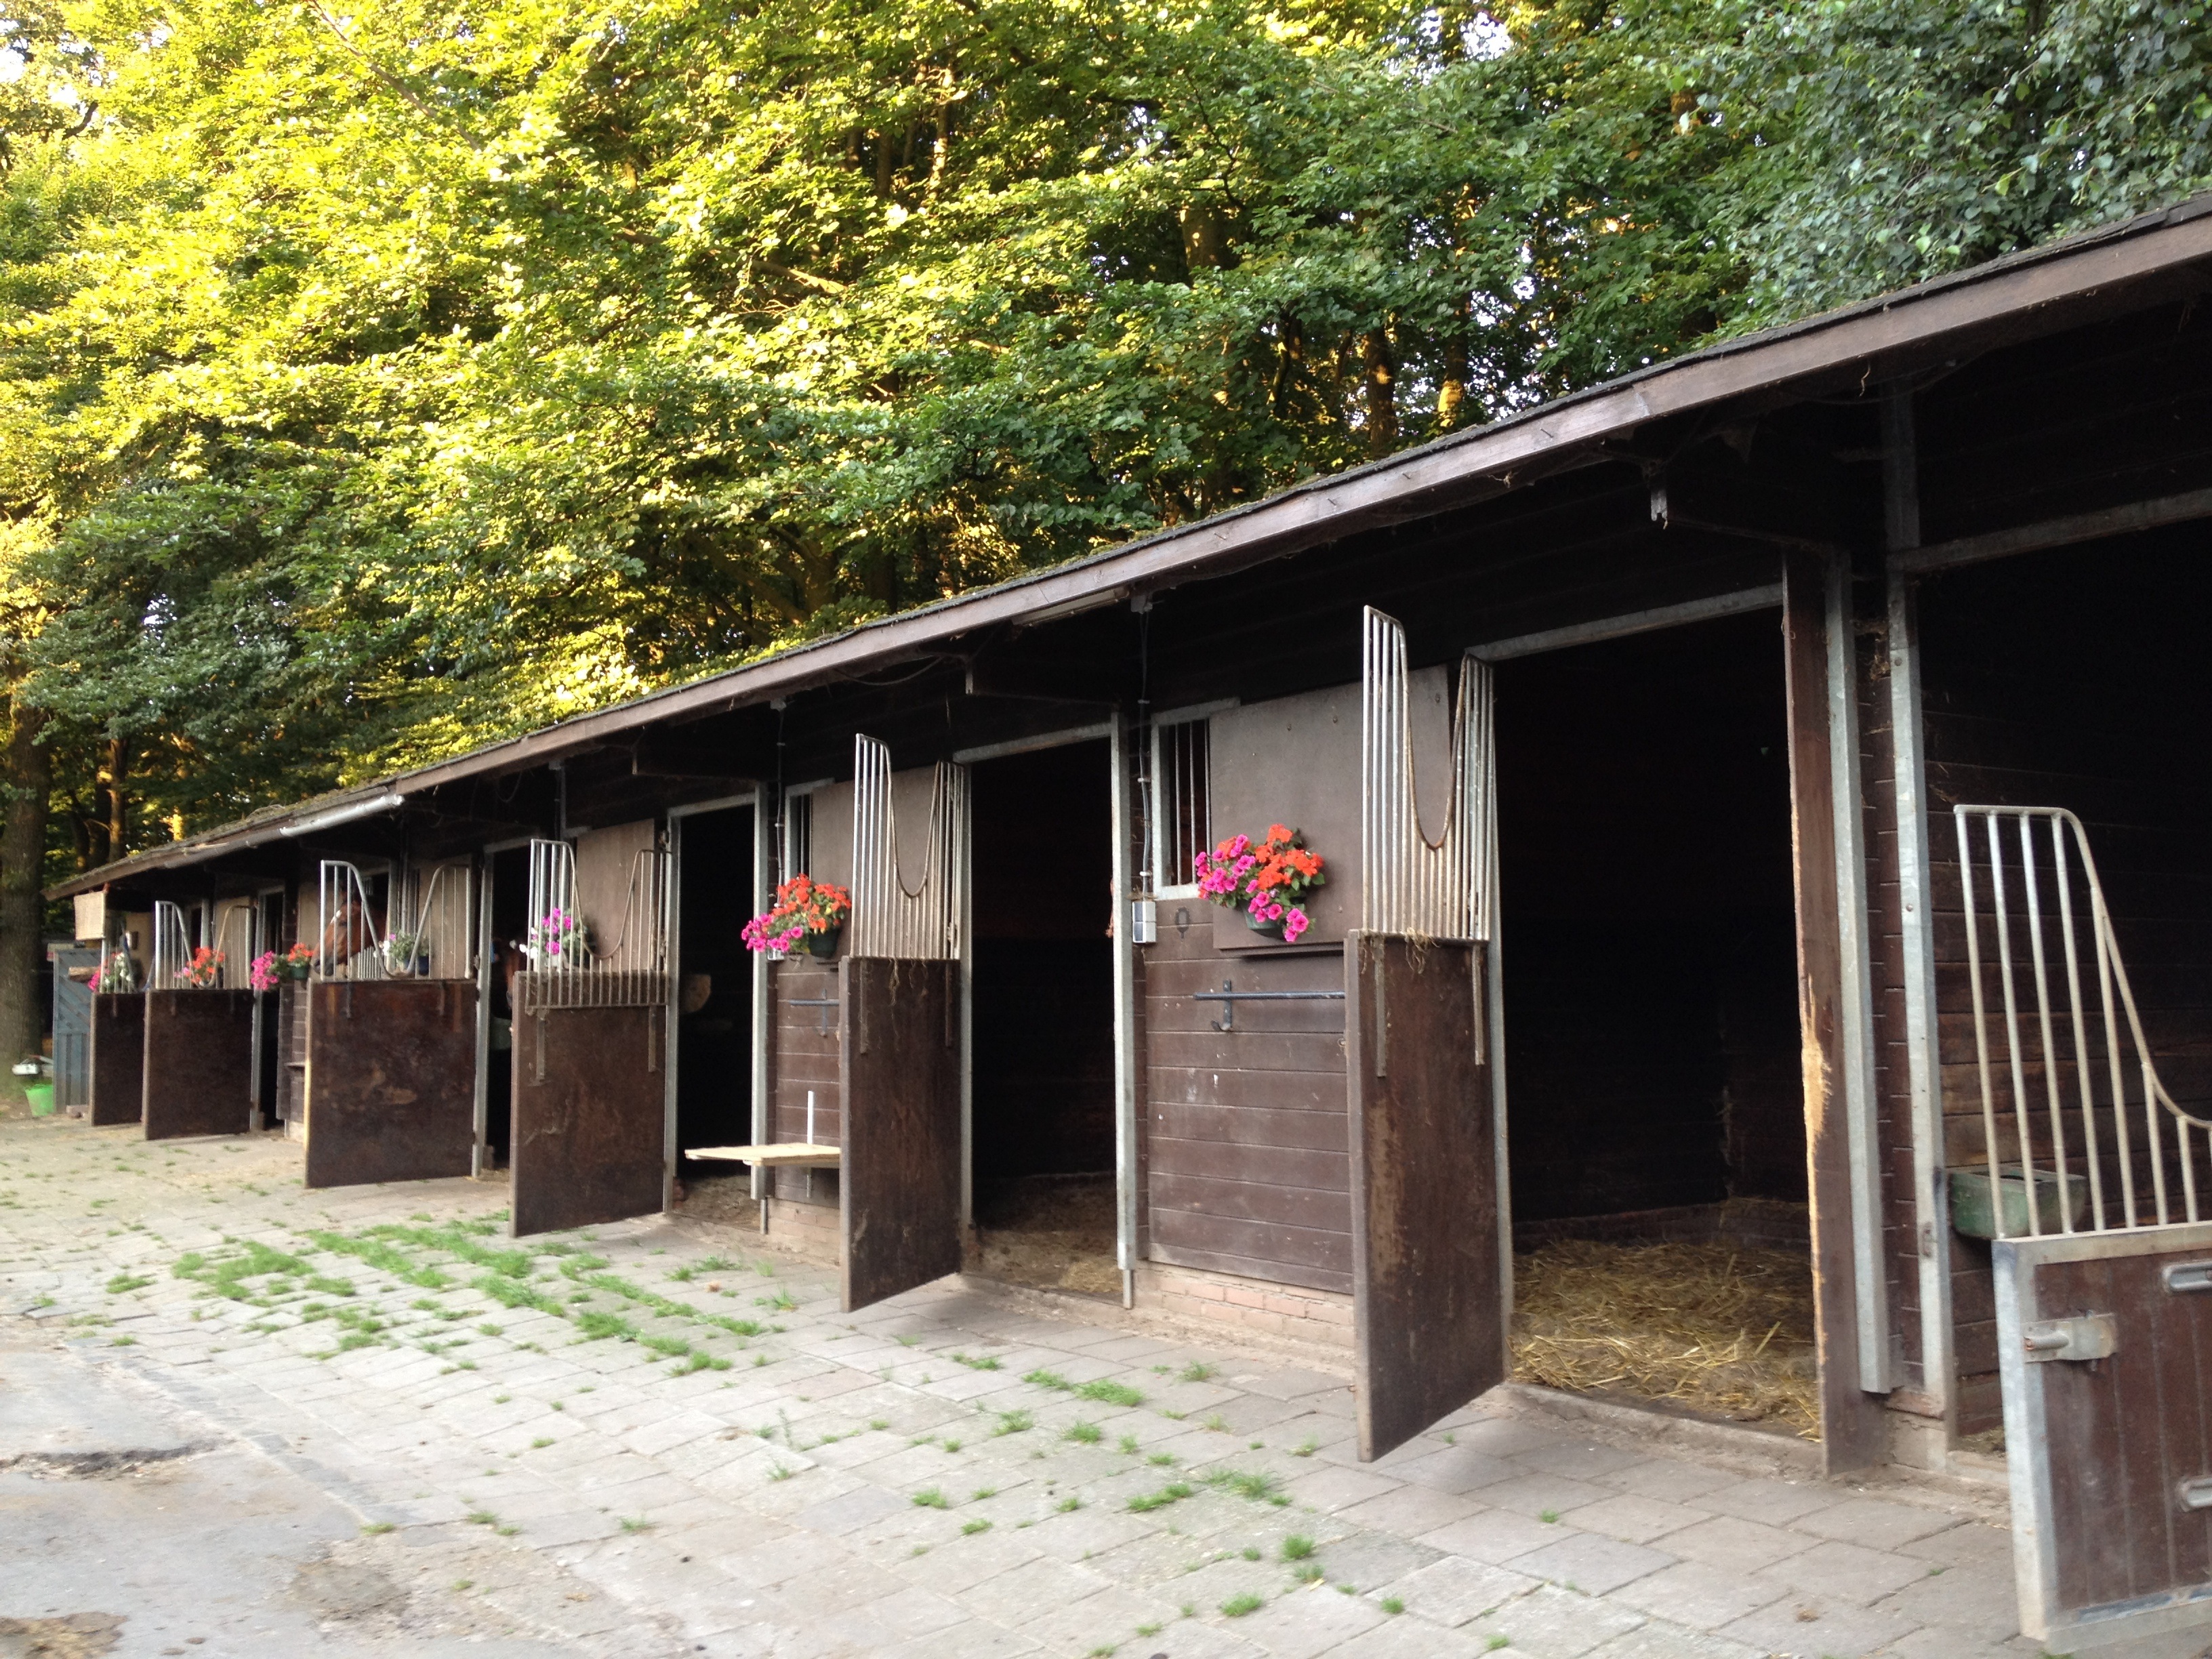
building, shed, hut, shack, cottage, freedom, stable, horses, stall, stalls, shrine, shinto shrine, outdoor structure